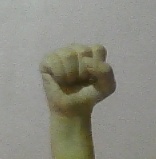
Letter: saad